Dennis Srbeny

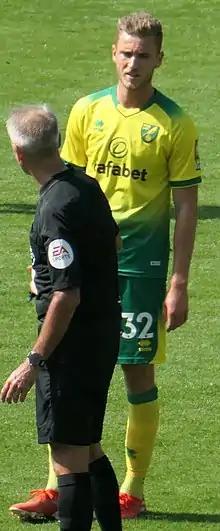
Srbeny playing for Norwich City

Dennis Srbeny (born 5 May 1994) is a German professional footballer who plays as a forward for 2. Bundesliga club Greuther Fürth.